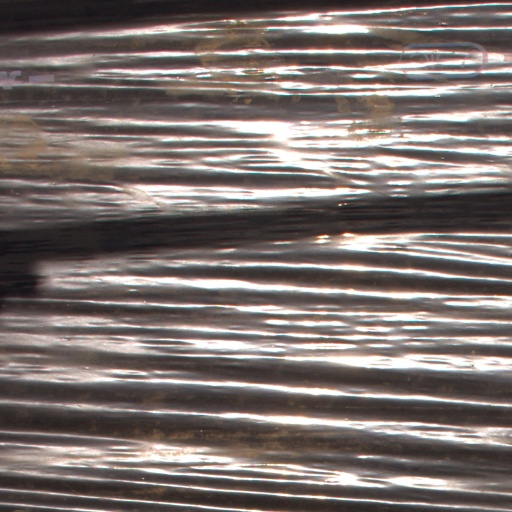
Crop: Jerusalem artichoke